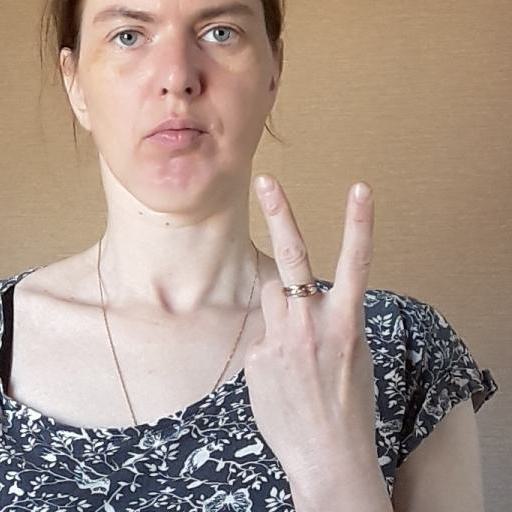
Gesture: peace_inverted